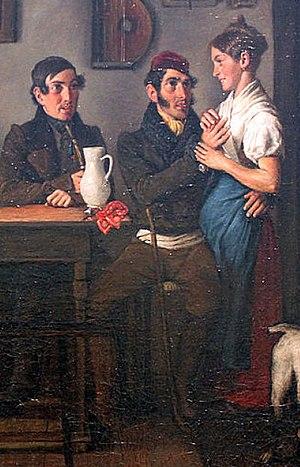
Détail recadré de File:1833 Neder Im Gasthof anagoria.JPG
Les violences sexuelles faites aux femmes au travail désignent des violences à caractère sexuel dans un contexte professionnel, par exemple, des harcèlements et agissements à connotation sexuelle non sollicité ou encore à demander un acte sexuel forcé sous peine de sanction.